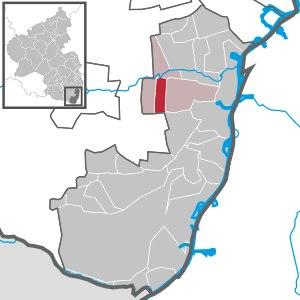
Knittelsheim est une municipalité de la Verbandsgemeinde Bellheim, dans l'arrondissement de Germersheim, en Rhénanie-Palatinat, dans l'ouest de l'Allemagne.